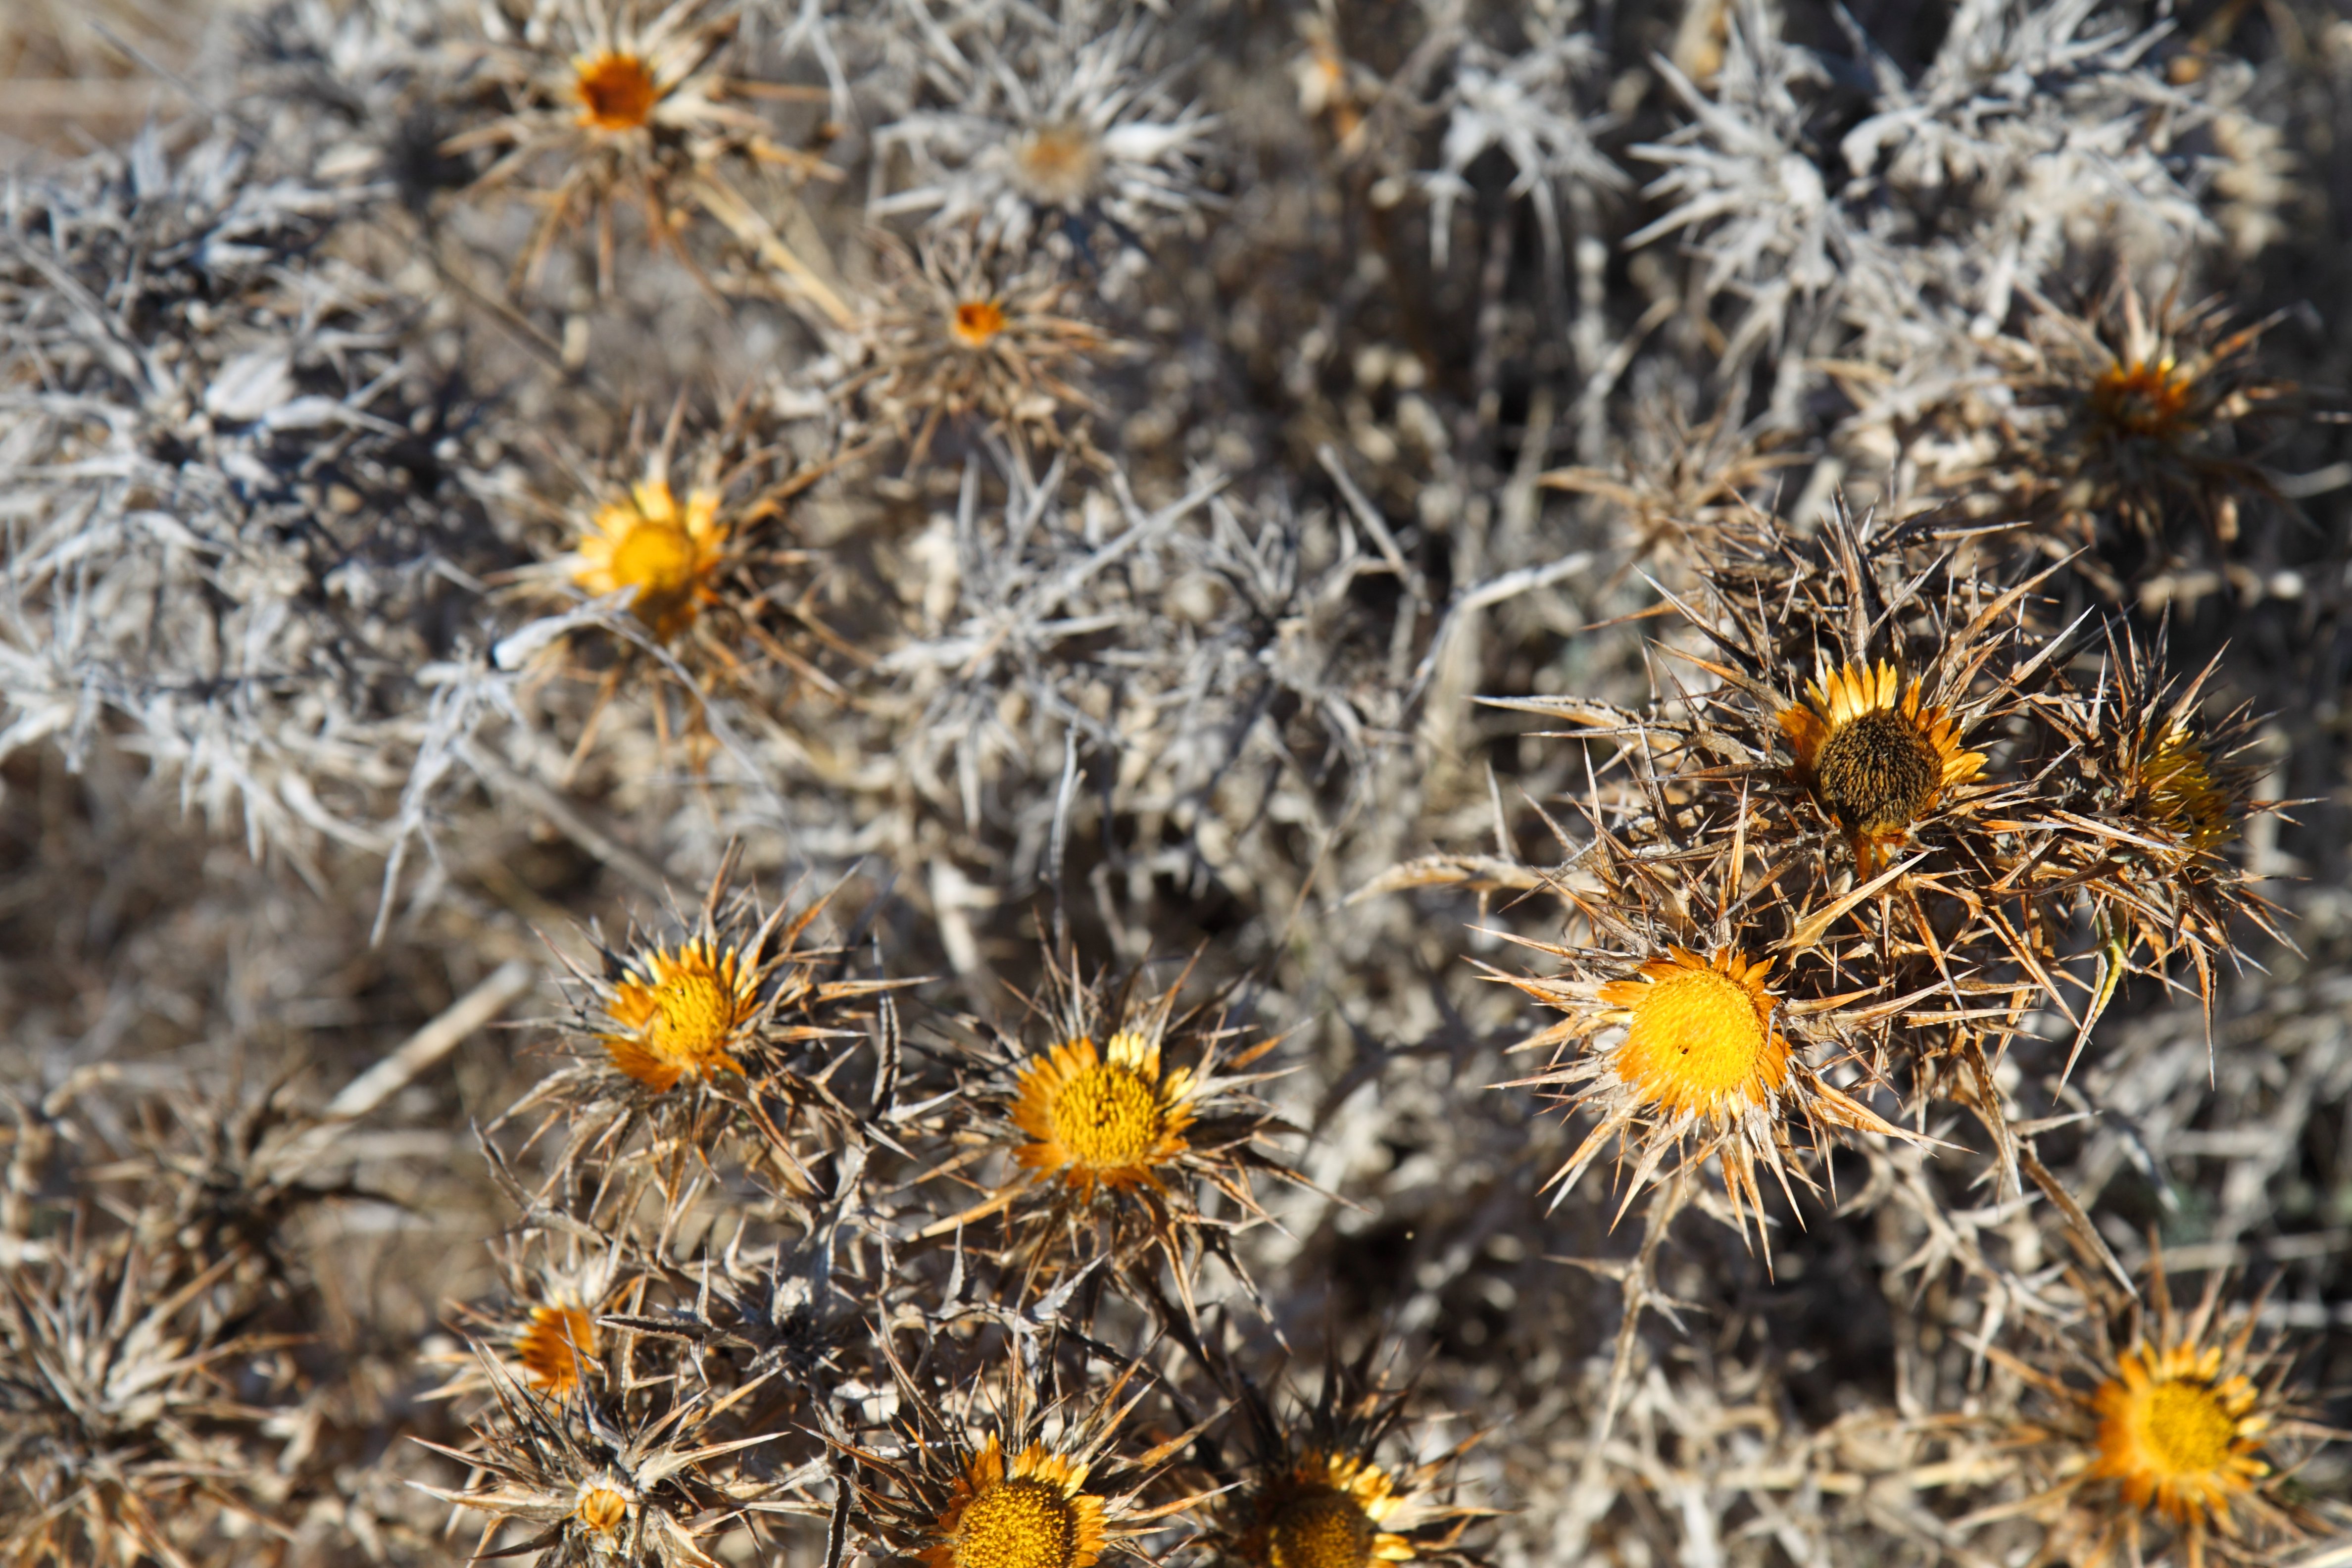
nature, blossom, plant, flower, bloom, dry, pollen, insect, autumn, botany, dried, yellow, dead, flora, fauna, wildflower, macro photography, flowering plant, daisy family, land plant, thorns spines and prickles